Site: brandenburg
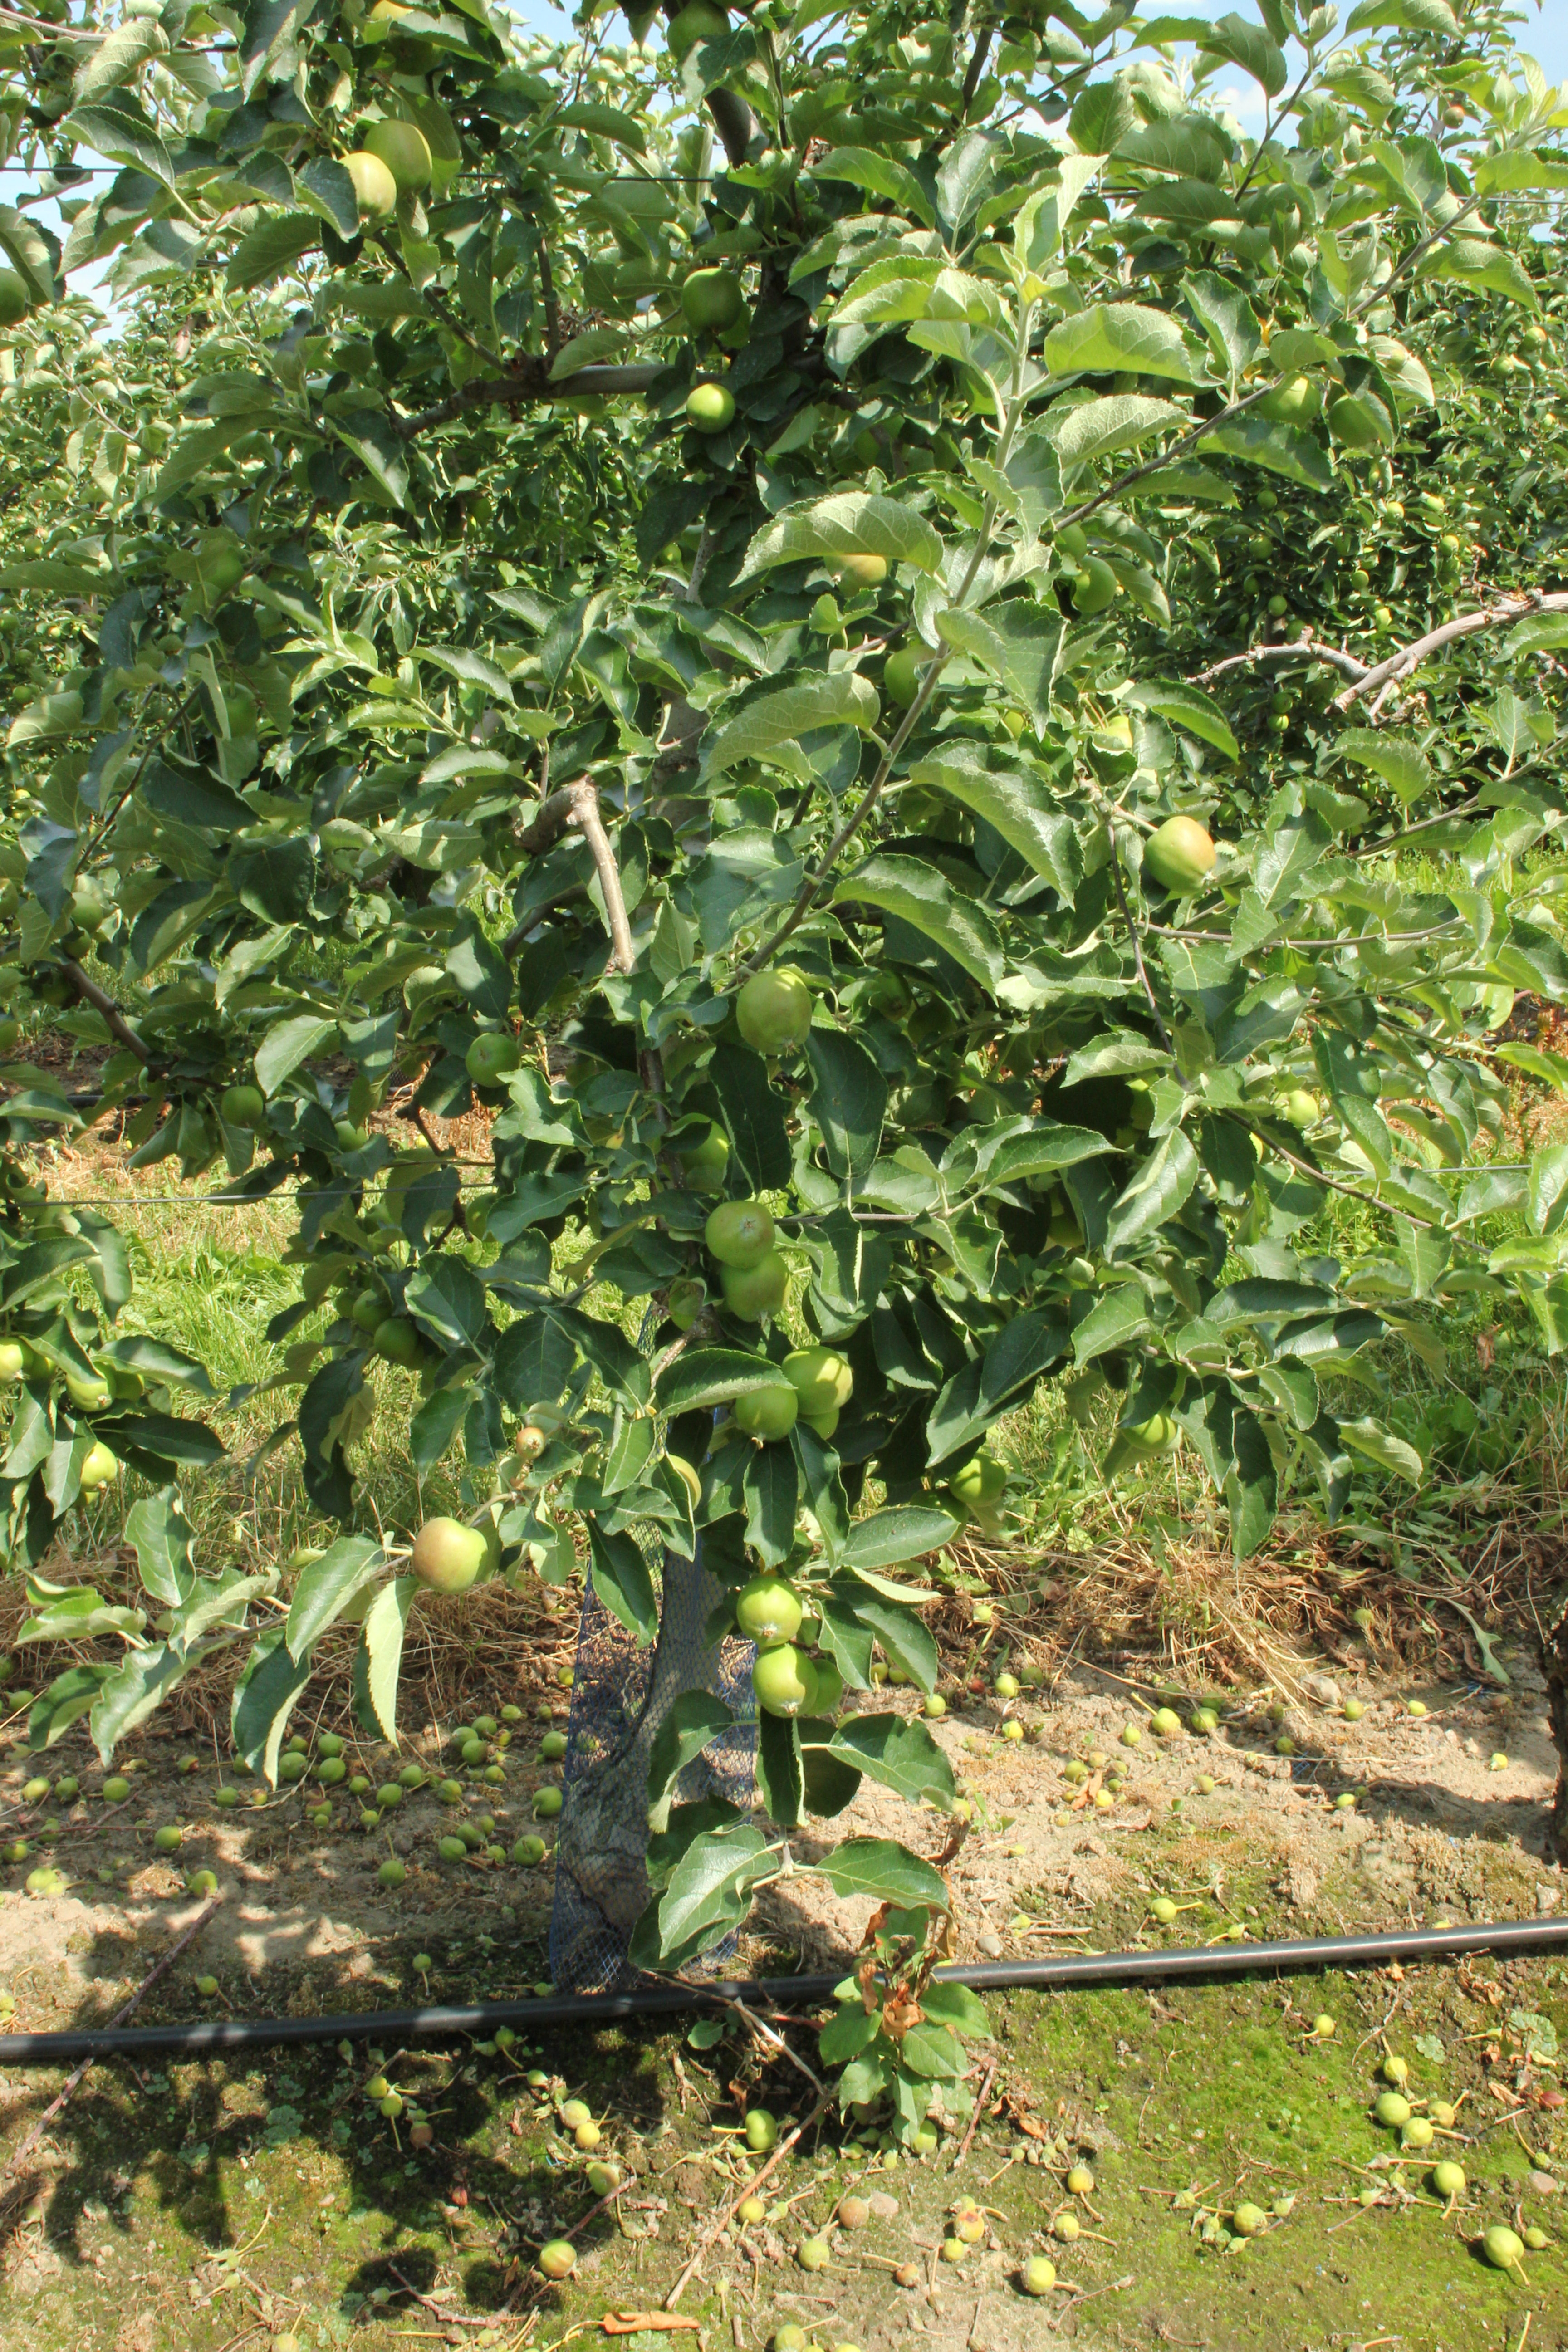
Growth stage (BBCH 74): Development of fruit